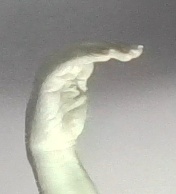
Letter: haa